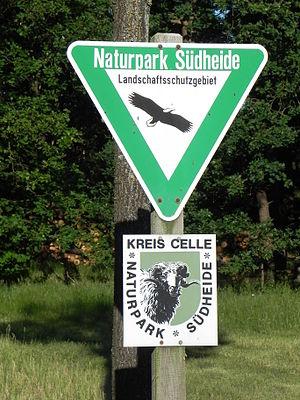
Le parc naturel de Südheide a été aménagé en 1964 à l'est et l'ouest du faubourg de Südheide, en Basse-Saxe. Il se caractérise par des forêts et prairies très étendues. 5% de sa superficie est classée Aire protégée et 90% en ZNIEFF.